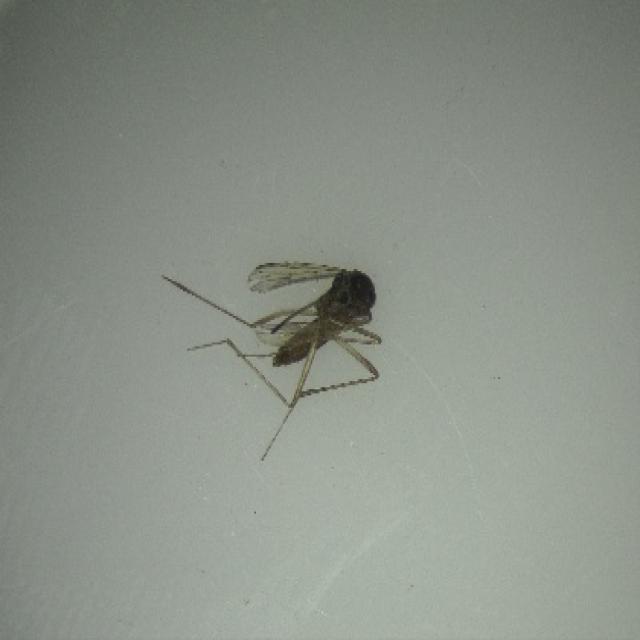
Species: aedes_vexans